Aun Pornmoniroth

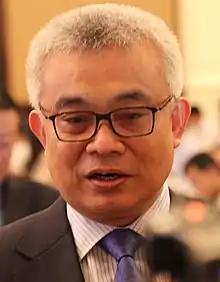
Pornmoniroth in 2016

Aun Pornmoniroth (born 1 October 1965) is a Cambodian politician and economist, currently serving as the Minister of Economy and Finance and Deputy Prime Minister. He was the Economic Adviser to the Prime Minister from 1998 to 2013. Before his appointment as minister, he worked in the Ministry of Economy and Finance as Secretary of State. He is also a Member of Parliament (MP) for Kandal Province, first elected in 2018.